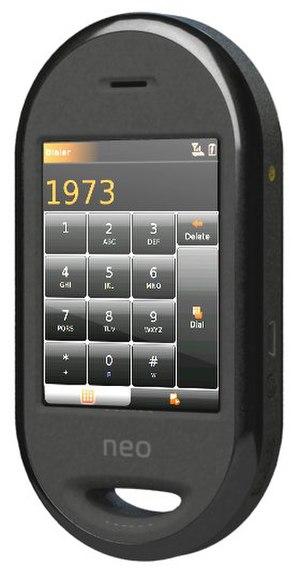
Le Neo FreeRunner est un smartphone dont les premiers développements ont été réalisés en janvier 2007 dans le cadre d'un projet financé par la société FIC. Il est conçu pour fonctionner avec le système d'exploitation libre OpenMoko.